Itumbiara

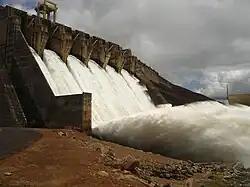
Itumbiara Dam.

Reflecting Itumbiara’s cultural diversity, the city hosts a variety of religious practices. Although it developed within a predominantly Catholic social framework due to colonization and immigration, today the city is home to numerous Protestant denominations, as well as practices such as Candomblé, Eastern religions, Christian restorationist faiths, Spiritism, and others. In recent years, Protestant denominations and Spiritism have seen significant growth in the city.